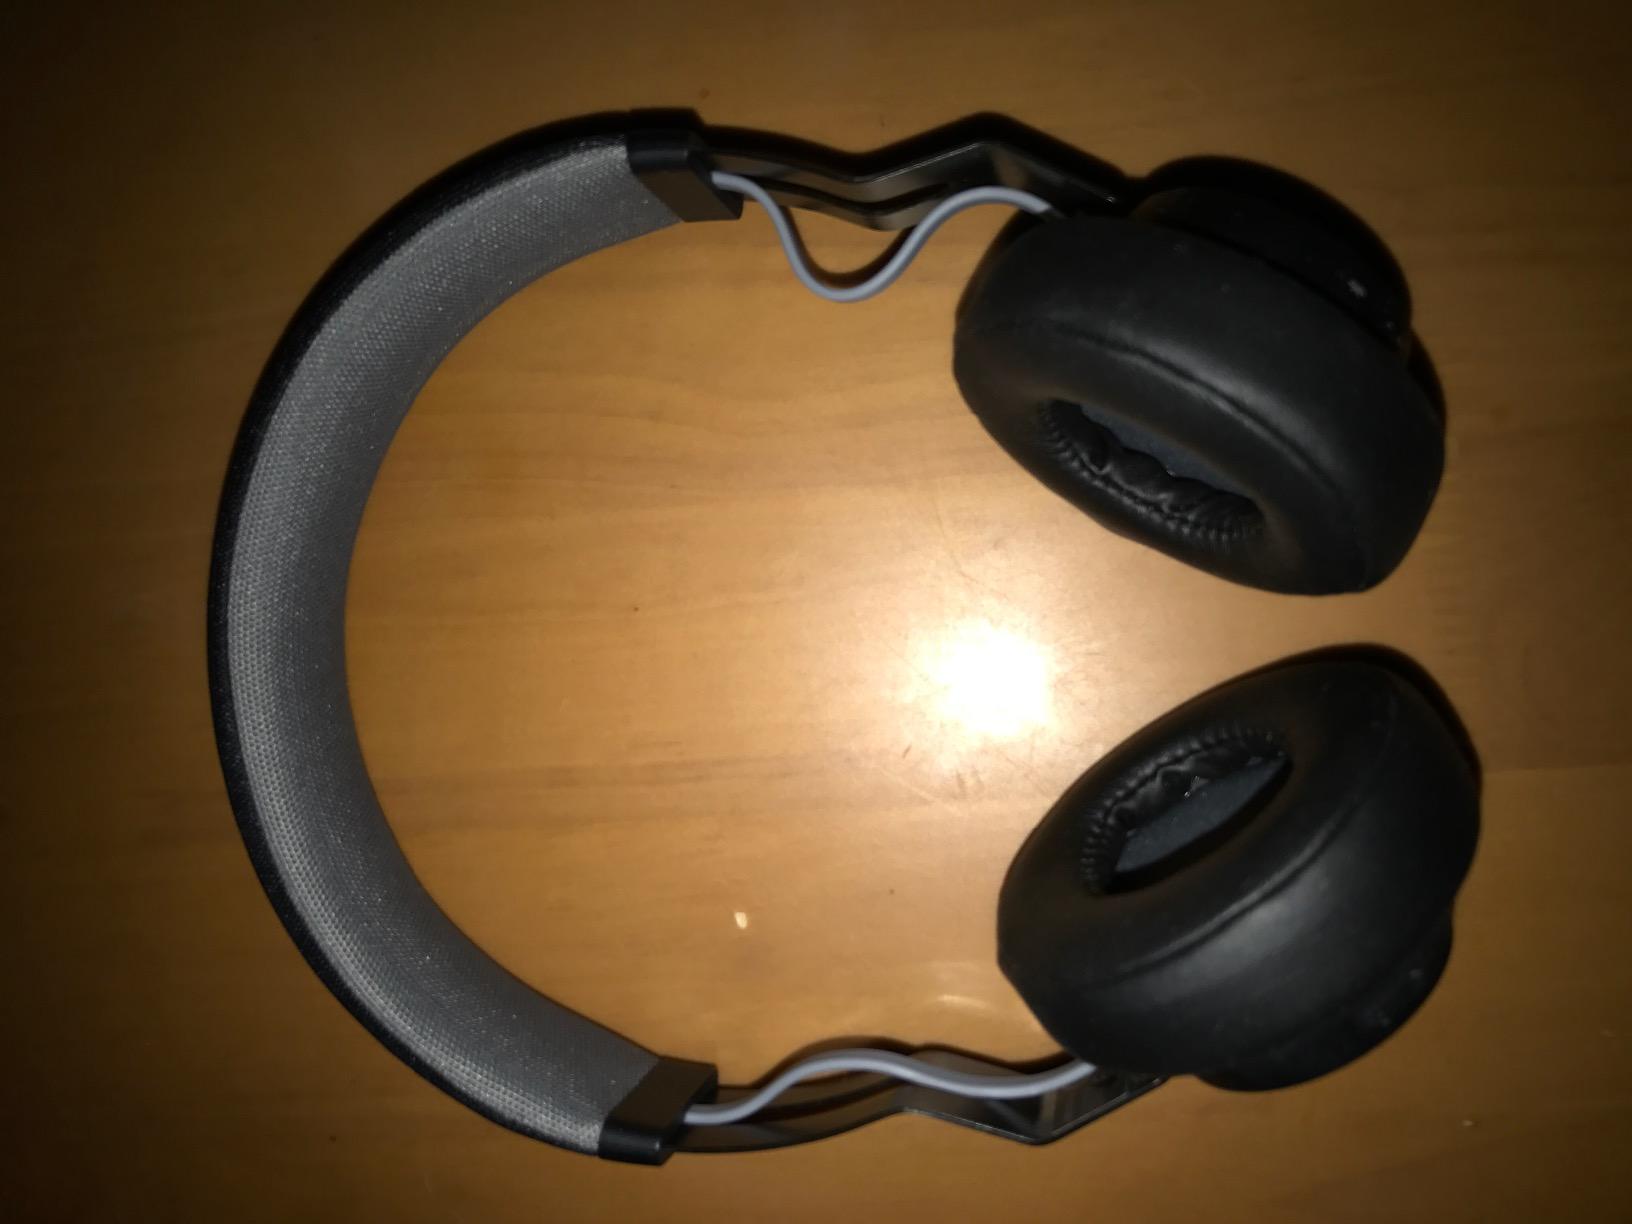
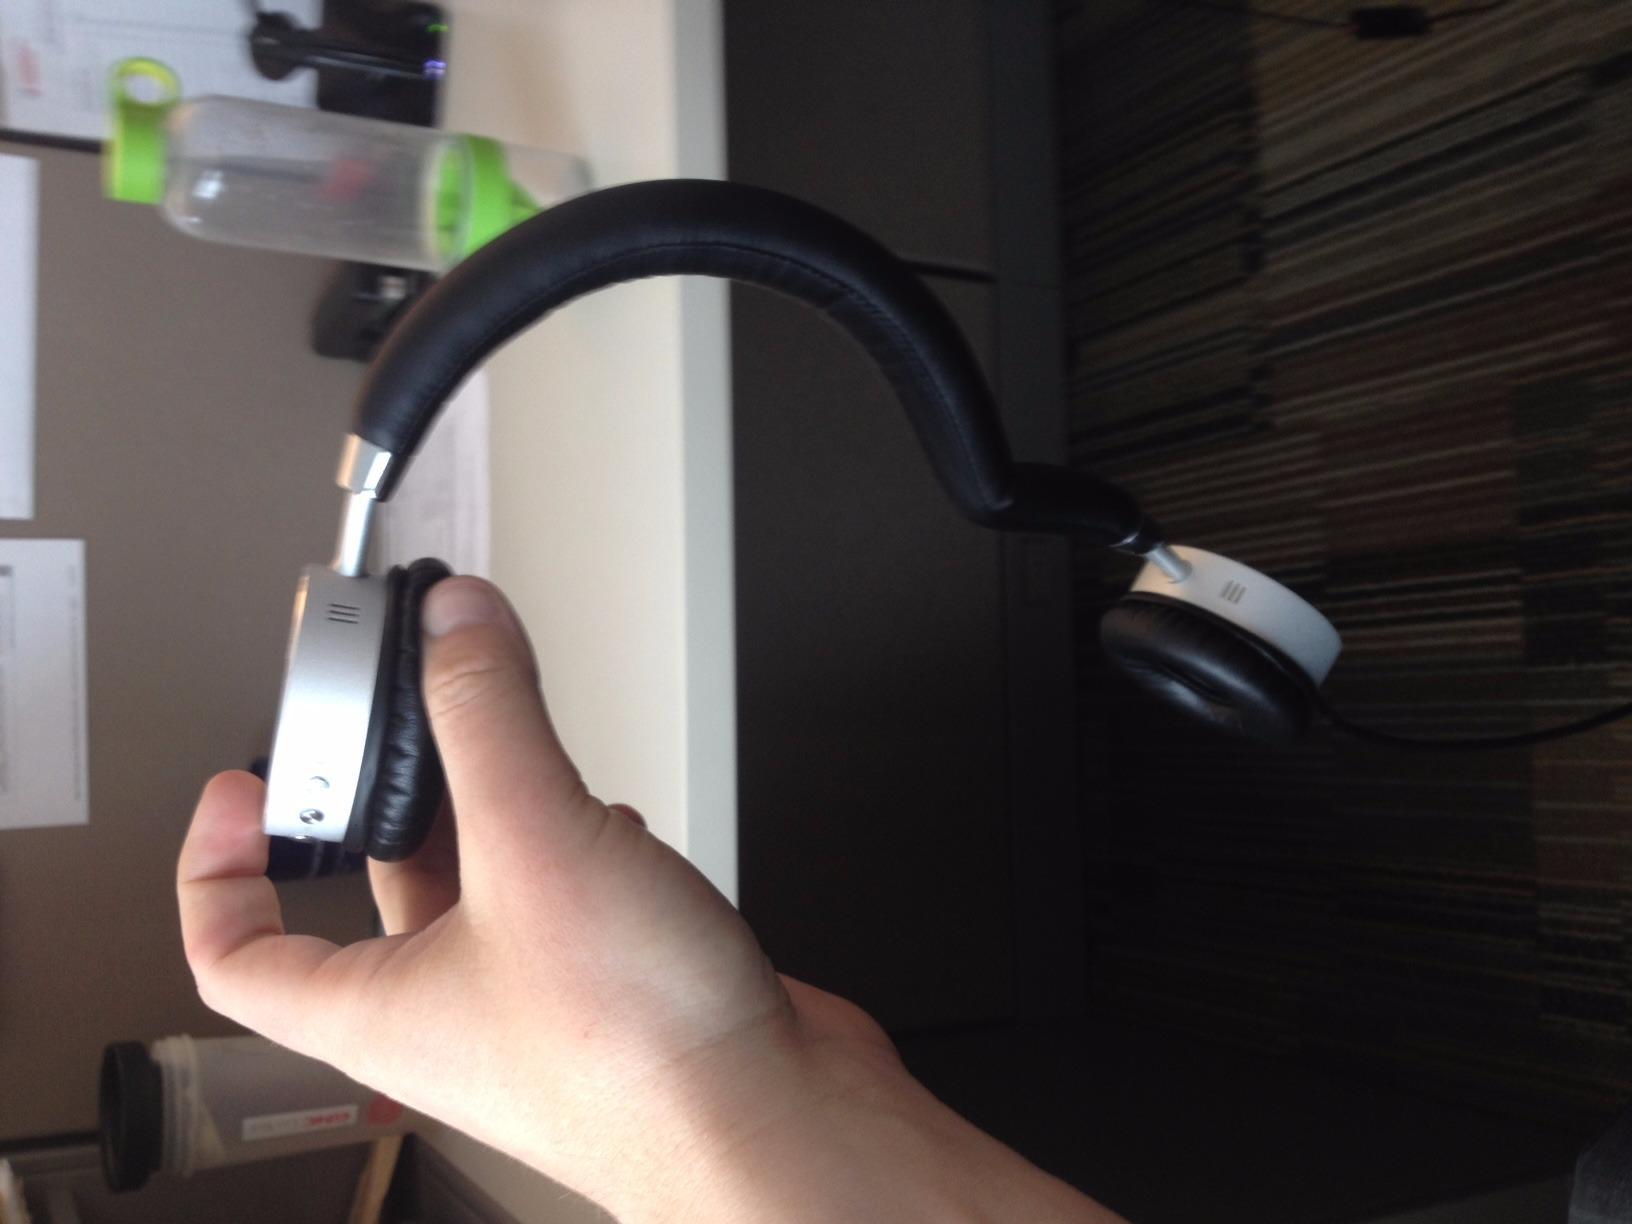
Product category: headphones
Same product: no